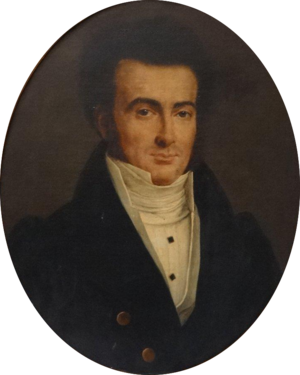
Olinde Rodrigues (1795-1851)
Olinde Rodrigues est un mathématicien, financier et économiste français. Il fut à l'avant-garde du mouvement saint-simonien.